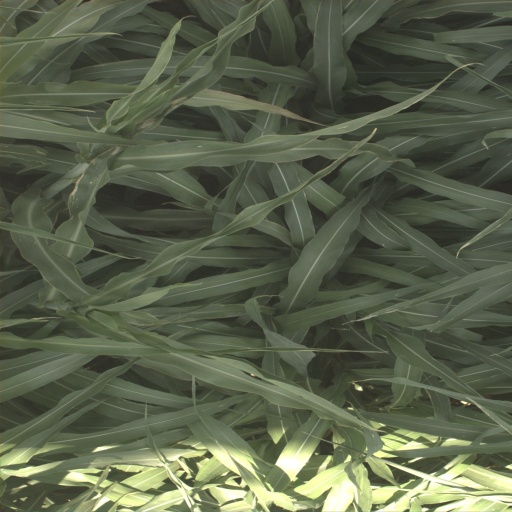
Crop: sorghum